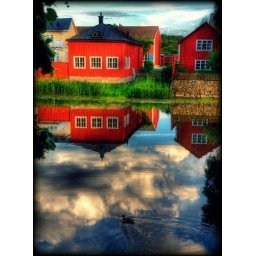
Love these houses near the water